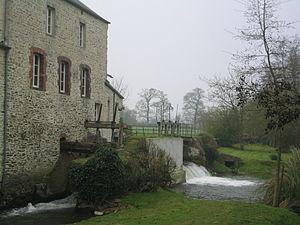
Subles est une commune française, située dans le département du Calvados en région Normandie, peuplée de 672 habitants.